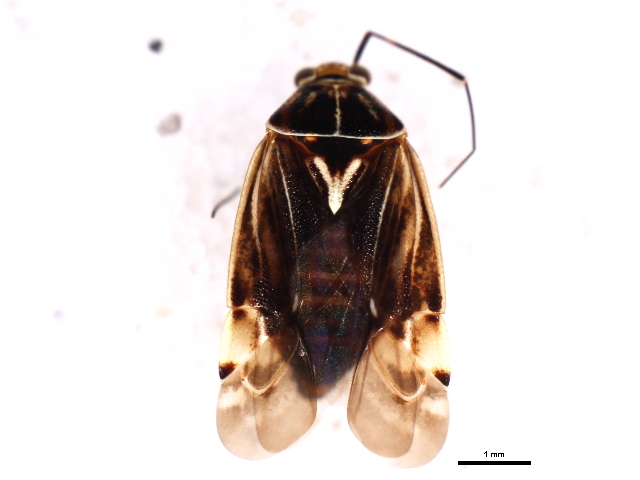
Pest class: lygus_bug